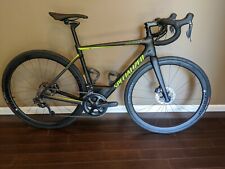
Vehicle type: Bikes